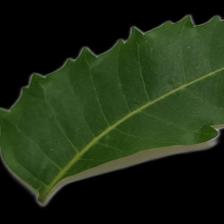
Plant: Neem